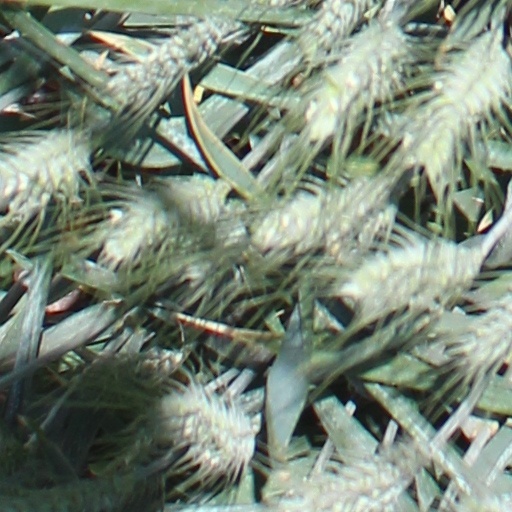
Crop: wheat